Environmental issues in Singapore

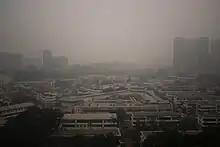
The 2015 Southeast Asian haze led to a Pollutant Standards Index of 353 in Tiong Bahru.

Environmental issues in Singapore include air pollution, water pollution, and deforestation. The government established the Singapore Green Plan in 1992 to help with environmental issues.